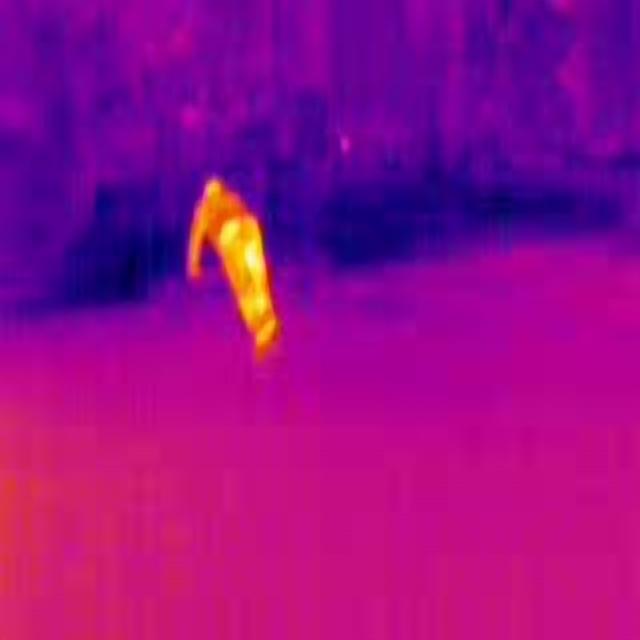
Detected objects:
label: person